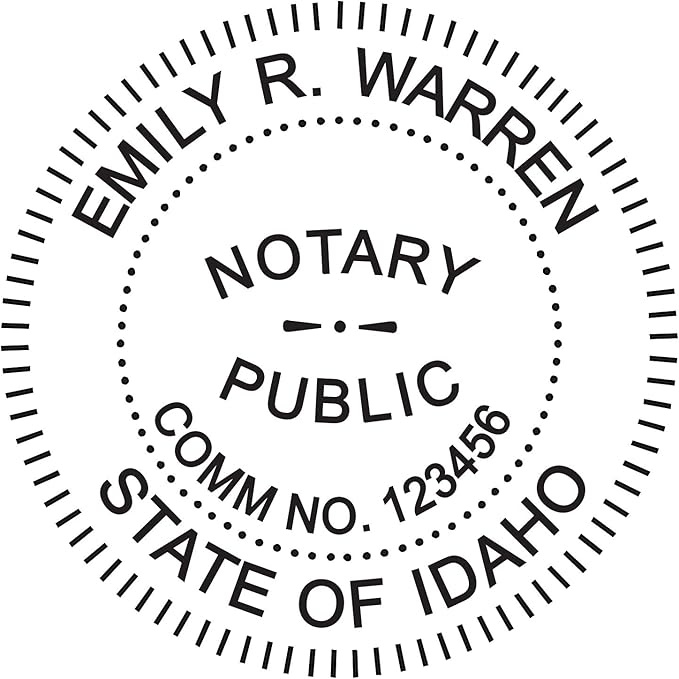
Round Notary Stamp for State of Idaho - Self Inking Stamp - Top Brand Unit with Bottom Locking Cover for Longer Lasting Stamp - 5 Year Warranty
About This Self inking stamp as seen in image, personalized for you by our professional graphic design team Unit designed with locking bottom cover - Ink pad will stay fresh for a longer time Ink color: Available in black, blue, green or purple Imprint Size: 1-5/8" Diameter
Brand: Maxmark
Category: Office Supplies > Office Instruments > Office Stamps > Notary Stamps